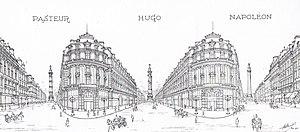
Dessin d'un projet pour la création de deux colonnes à Paris.
Eugène Alfred Hénard, né le 22 octobre 1849 à Paris, où il est mort le 19 février 1923, est un architecte et urbaniste français.